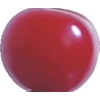
Label: cherry_sour